Perseus (Soviet ship)

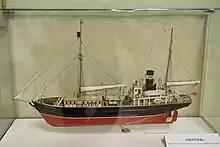
Model of "Perseus" in the Murmansk Region Museum

Over the years of its voyages, "Perseus" undertook many expeditions (between 80 and 99, according to various estimates) in the northern seas – the Barents Sea, Greenland, the Kara Sea, and the coasts of Novaya Zemlya, Franz Josef Land, Jan Mayen, and Svalbard. It took part in the international search for the airship "Italia" of Umberto Nobile's ill-fated second North Pole expedition. The ship conducted hydrological, scientific, and commercial research, including programs of the second International Polar Year (1932-1933). Through its study of the arms of the Arctic Ocean, "Perseus" led the way for later Soviet expeditions to all the world's oceans.